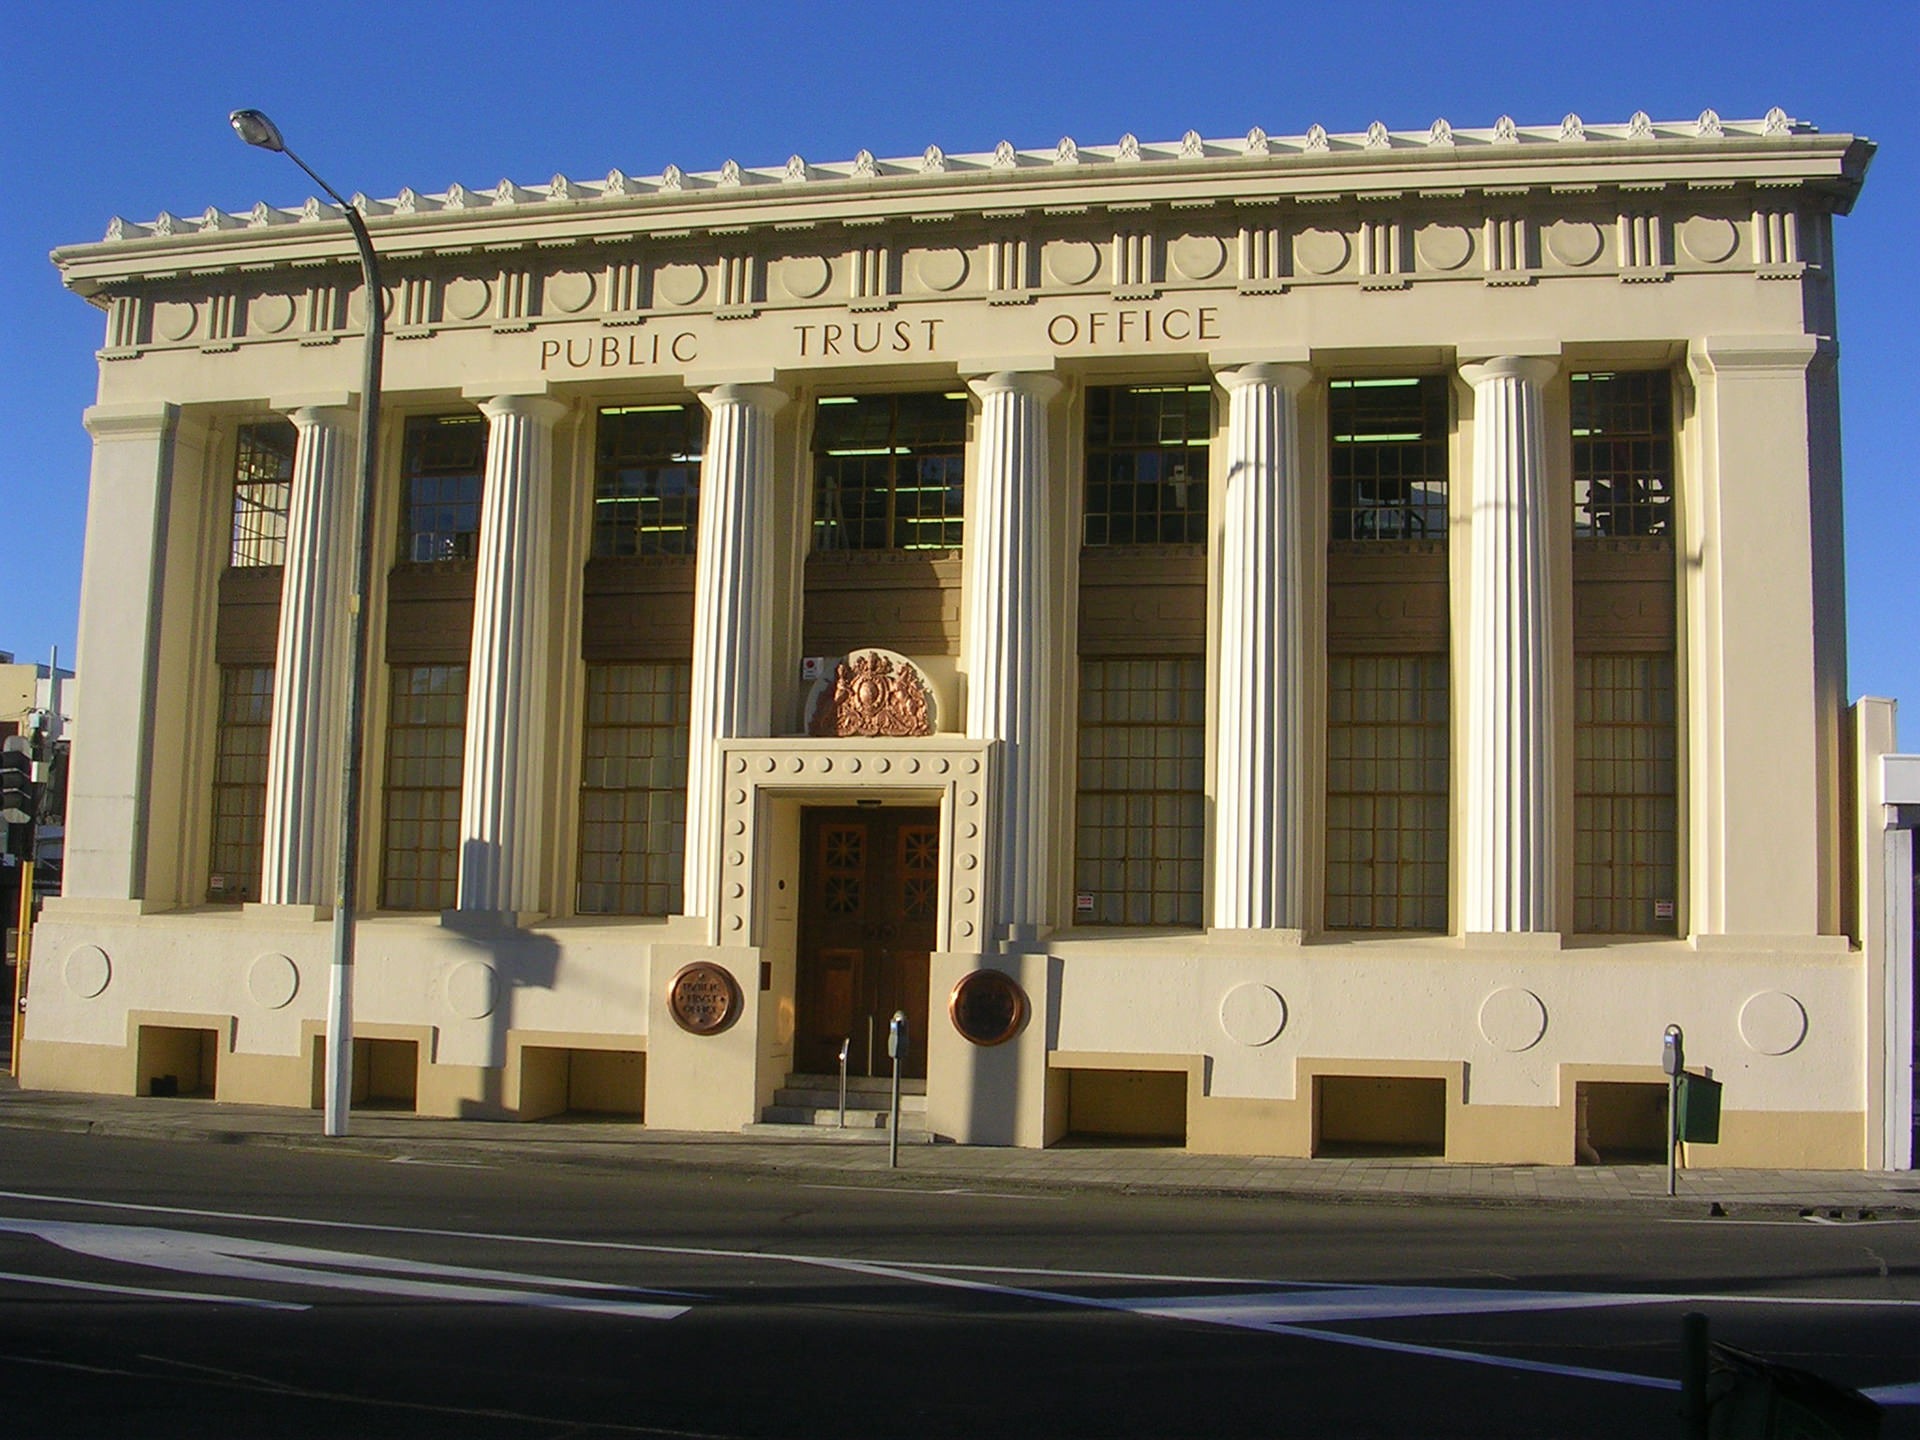
architecture, downtown, travel, architect, construction, office, landmark, facade, property, business, buildings, new zealand, development, cities, architectural